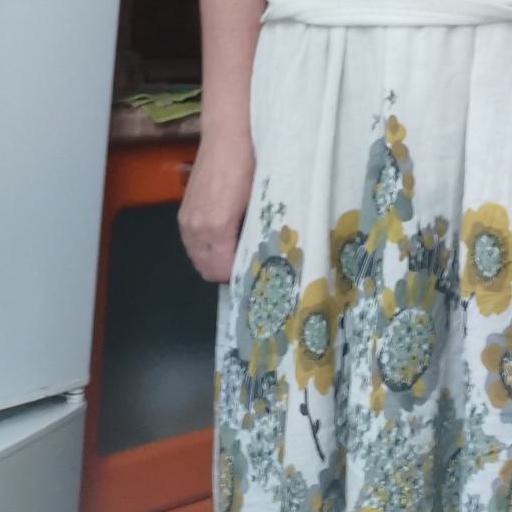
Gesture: no_gesture